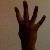
The image shows a hand gesture representing the number 4 in Indian Sign Language.